Petroleum in the United States

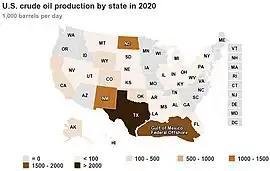
Oil production by state 2021

Petroleum has been a major industry in the United States since the 1859 Pennsylvania oil rush around Titusville, Pennsylvania. Commonly characterized as "Big Oil", the industry includes exploration, production, refining, transportation, and marketing of oil and natural gas products. The leading crude oil-producing areas in the United States in 2023 were Texas, followed by the offshore federal zone of the Gulf of Mexico, North Dakota and New Mexico.